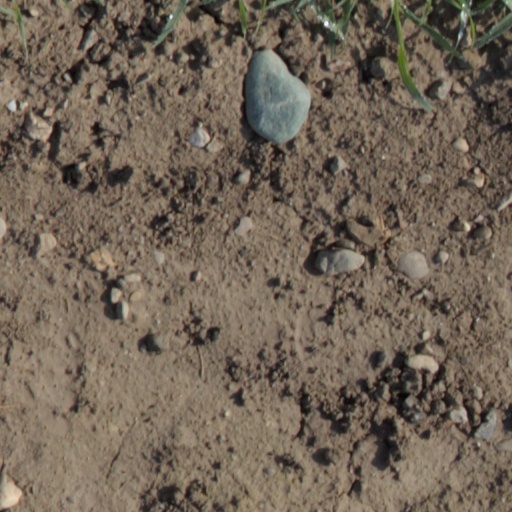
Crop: wheat